Rosalind Franklin

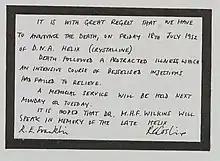
A satirical death note of A-DNA helix by Franklin and Gosling

By the end of 1951 it became generally accepted at King's that the B-DNA was a helix, but after Franklin had recorded an asymmetrical image in May 1952, Franklin became unconvinced that the A-DNA was a helix. In July 1952, as a practical joke on Wilkins (who frequently expressed his view that both forms of DNA were helical), Franklin and Gosling produced a funeral notice regretting the 'death' of helical A-DNA, which runs:It is with great regret that we have to announce the death, on Friday 18th July 1952 of DNA helix (crystalline). Death followed a protracted illness which an intensive course of Besselised [referring to Bessel function that was used to analyse the X-ray diffraction patterns] injections had failed to relieve. A memorial service will be held next Monday or Tuesday. It is hoped that Dr M H F Wilkins will speak in memory of the late helix. [Signed Rosalind Franklin and Raymond Gosling.]During 1952 they worked at applying the Patterson function to the X-ray pictures of DNA they had produced. This was a long and labour-intensive approach but would yield significant insight into the structure of the molecule. Franklin was fully committed to experimental data and was sternly against theoretical or model buildings, as she said, "We are not going to speculate, we are going to wait, we are going to let the spots on this photograph tell us what the [DNA] structure is." The X-ray diffraction pictures, including the landmark "Photo 51" taken by Gosling at this time, have been called by John Desmond Bernal as "amongst the most beautiful X-ray photographs of any substance ever taken".